Lorentz Severin Skougaard

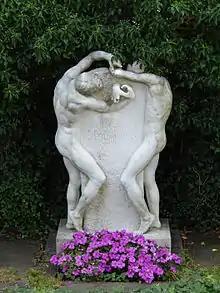
"Brotherly Love" (1886-87) by George Grey Barnard, Langesund, Norway

Lorentz Severin Skougaard moved to the United States in 1866. In 1869, the same year when he married, Clark began making annual summer visits to Norway with Skougaard, eventually building a house on an island near Skougaard's family home. Clark's son, born in 1870, bears the middle name of Severin. When in New York City, Skougaard lived in Clark's flat at 64 West 22nd Street. The apartment was a favorite evening resort for music lovers, attracted by Skougaard's very companionable qualities, and the house for years was known as "Severini Hall". According to Nicholas Fox Weber's biographer of the Clark family ("The Clarks of Cooperstown", 2007), Clark led a double life, in the United States a family man, in Europe a gay aesthete. For 19 years his closest companion was Skougaard.